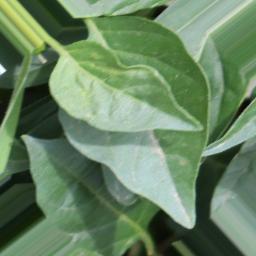
Label: healthy